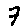
Label: 7